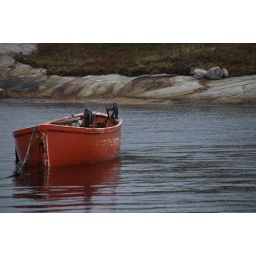
Seen this boat just sitting in the water at Peggy's Cove in Maine.